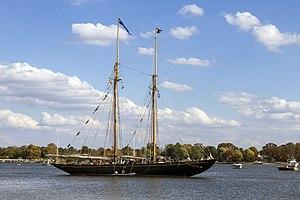
La goélette pilote Virginia sur la rivière Chester, dans le Maryland, aux États-Unis, accompagnée d'un bateau semi-rigide